White Plume Mountain

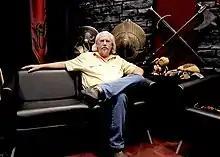
The adventure was designed by Lawrence Schick (pictured in 2016).

The original "White Plume Mountain" adventure was written by Lawrence Schick, and was published by TSR in 1979. It features interior art by Erol Otus and David C. Sutherland III, calligraphy by Darlene Pekul, and a front cover by Sutherland. The module includes a 12-page booklet and an outer folder which featured a two-color cover in the original printing; the module was expanded to 16 pages and rereleased with a full-color cover by Jeff Dee in 1981. The adventure was included as part of the "Realms of Horror" abridged compilation produced in 1987. To celebrate the 25th anniversary of the "Dungeons & Dragons" game in 1999, a reprinting of the original adventure was made available in the "Dungeons & Dragons Silver Anniversary Collector's Edition" boxed set, with slight modifications to make it distinguishable from the original (for collecting purposes). Wizards of the Coast also released a sequel to the adventure in 1999, "Return to White Plume Mountain", as part of the TSR 25th Anniversary series of publications. The events in the sequel are assumed to take place 20 years following those in the original. It was made into a novel of the same name by Paul Kidd for the Greyhawk Classics series.